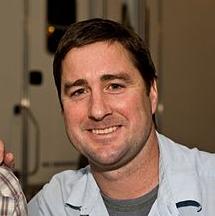
Age: 44